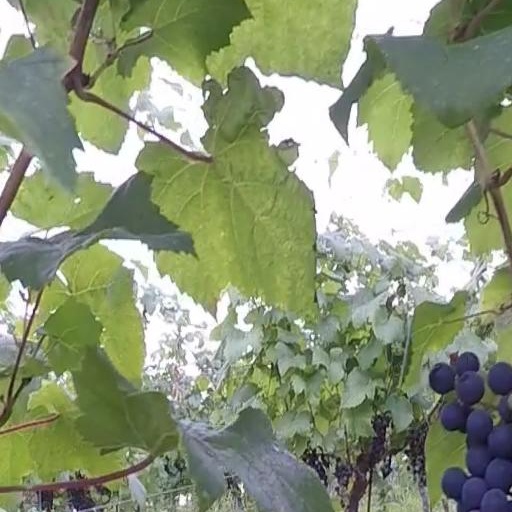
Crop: grape